Psychological horror (film and television)

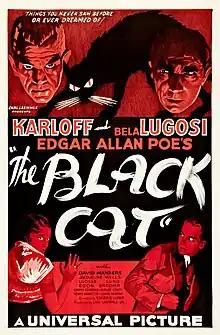
Theatrical release poster for the American horror film "The Black Cat" (1934)

In films and television series, psychological horror creates tension through exploiting the shared psychological and emotional vulnerabilities of the human psyche, differing from traditional horrors, where the source of the fear are material threats like grotesque monsters, serial killers, or aliens, as well as the splatter and slasher film genres which derive its frightening effects from gore and graphic violence. In Jungian psychology, this concept aligns with the "shadow" archetype, which encompasses darker, often repressed human traits like dread and paranoia of others, oneself, and the world.